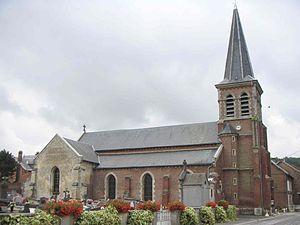
Cette photo de l'église de Tupigny (Aisne, France) a été prise par mes soins le 1er septembre 2005
Tupigny est une commune française située dans le département de l'Aisne, en région Hauts-de-France.
L'église Sainte-Madeleine de Tupigny est une église située à Tupigny, en France.
La paroisse du Pays de Guise - Notre Dame de la Salette est une circonscription administrative de l'église catholique de France, subdivision du diocèse de Soissons, Laon et Saint-Quentin.